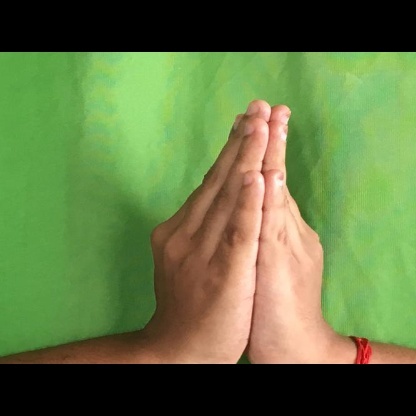
Mudra: Anjali